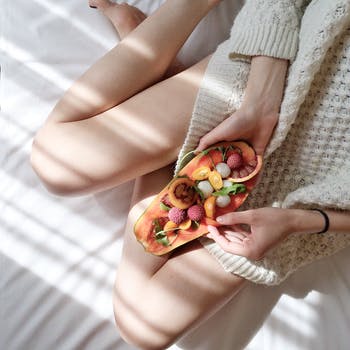
Label: No Watermark